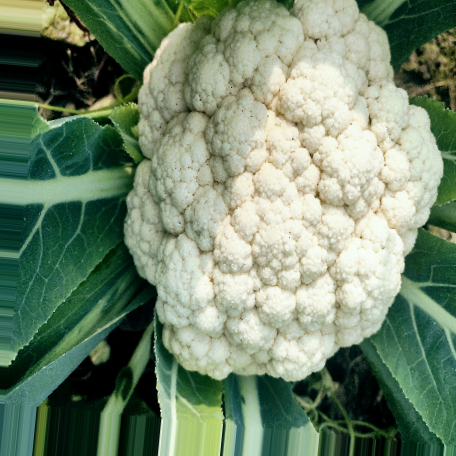
Label: Disease Free